Lloyd District, Portland, Oregon

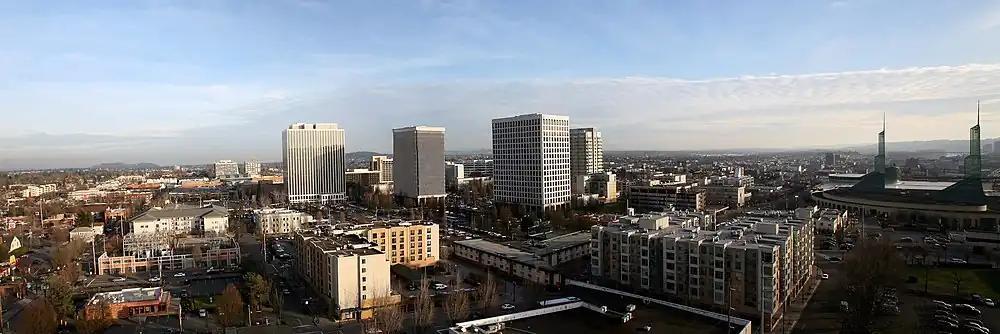
The Lloyd District viewed from the northwest.

Several high-rise apartment complexes are under construction along the Holladay Street corridor. The first development is the 657-apartment, Hassalo on Eighth, composed of three buildings on a superblock, and including over 1,000 bike parking spaces. It topped out in February 2015, and was completed in October 2015. Oregon Square, a 1,030-apartment development by American Assets Trust, is under consideration for across Holladay on the site of several low-rise office buildings. A public plaza would be constructed in the center of the block. Further East, 980 apartments are proposed for the site of the Regal Lloyd Center 10 movie theater.